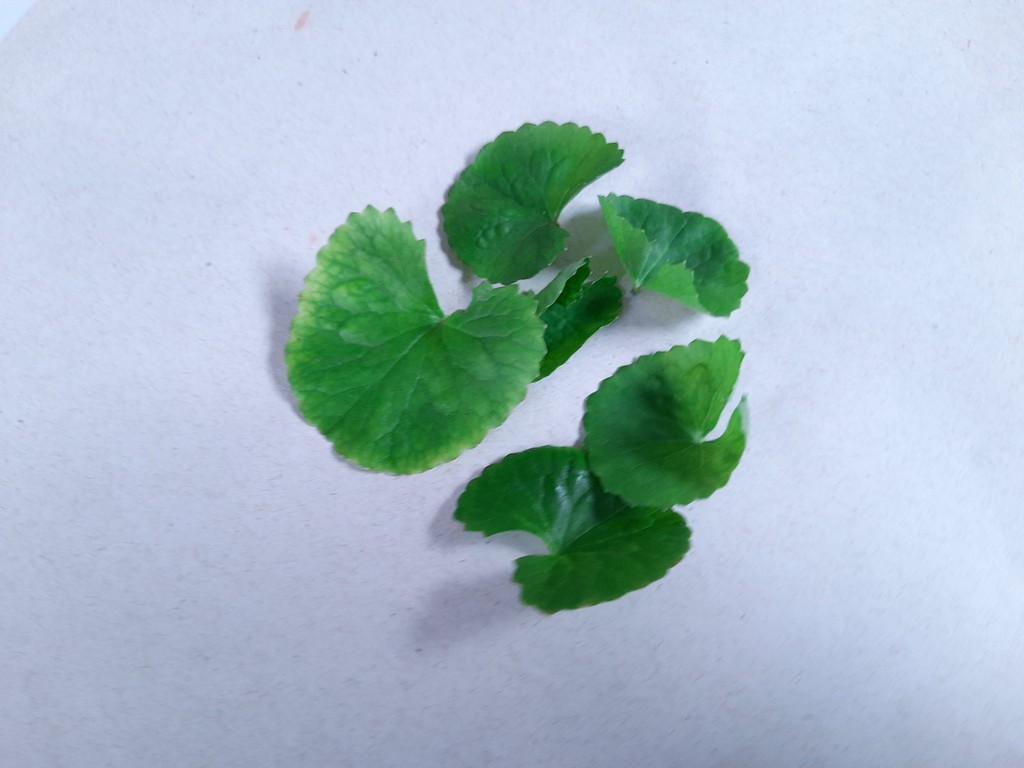
Label: Healthy